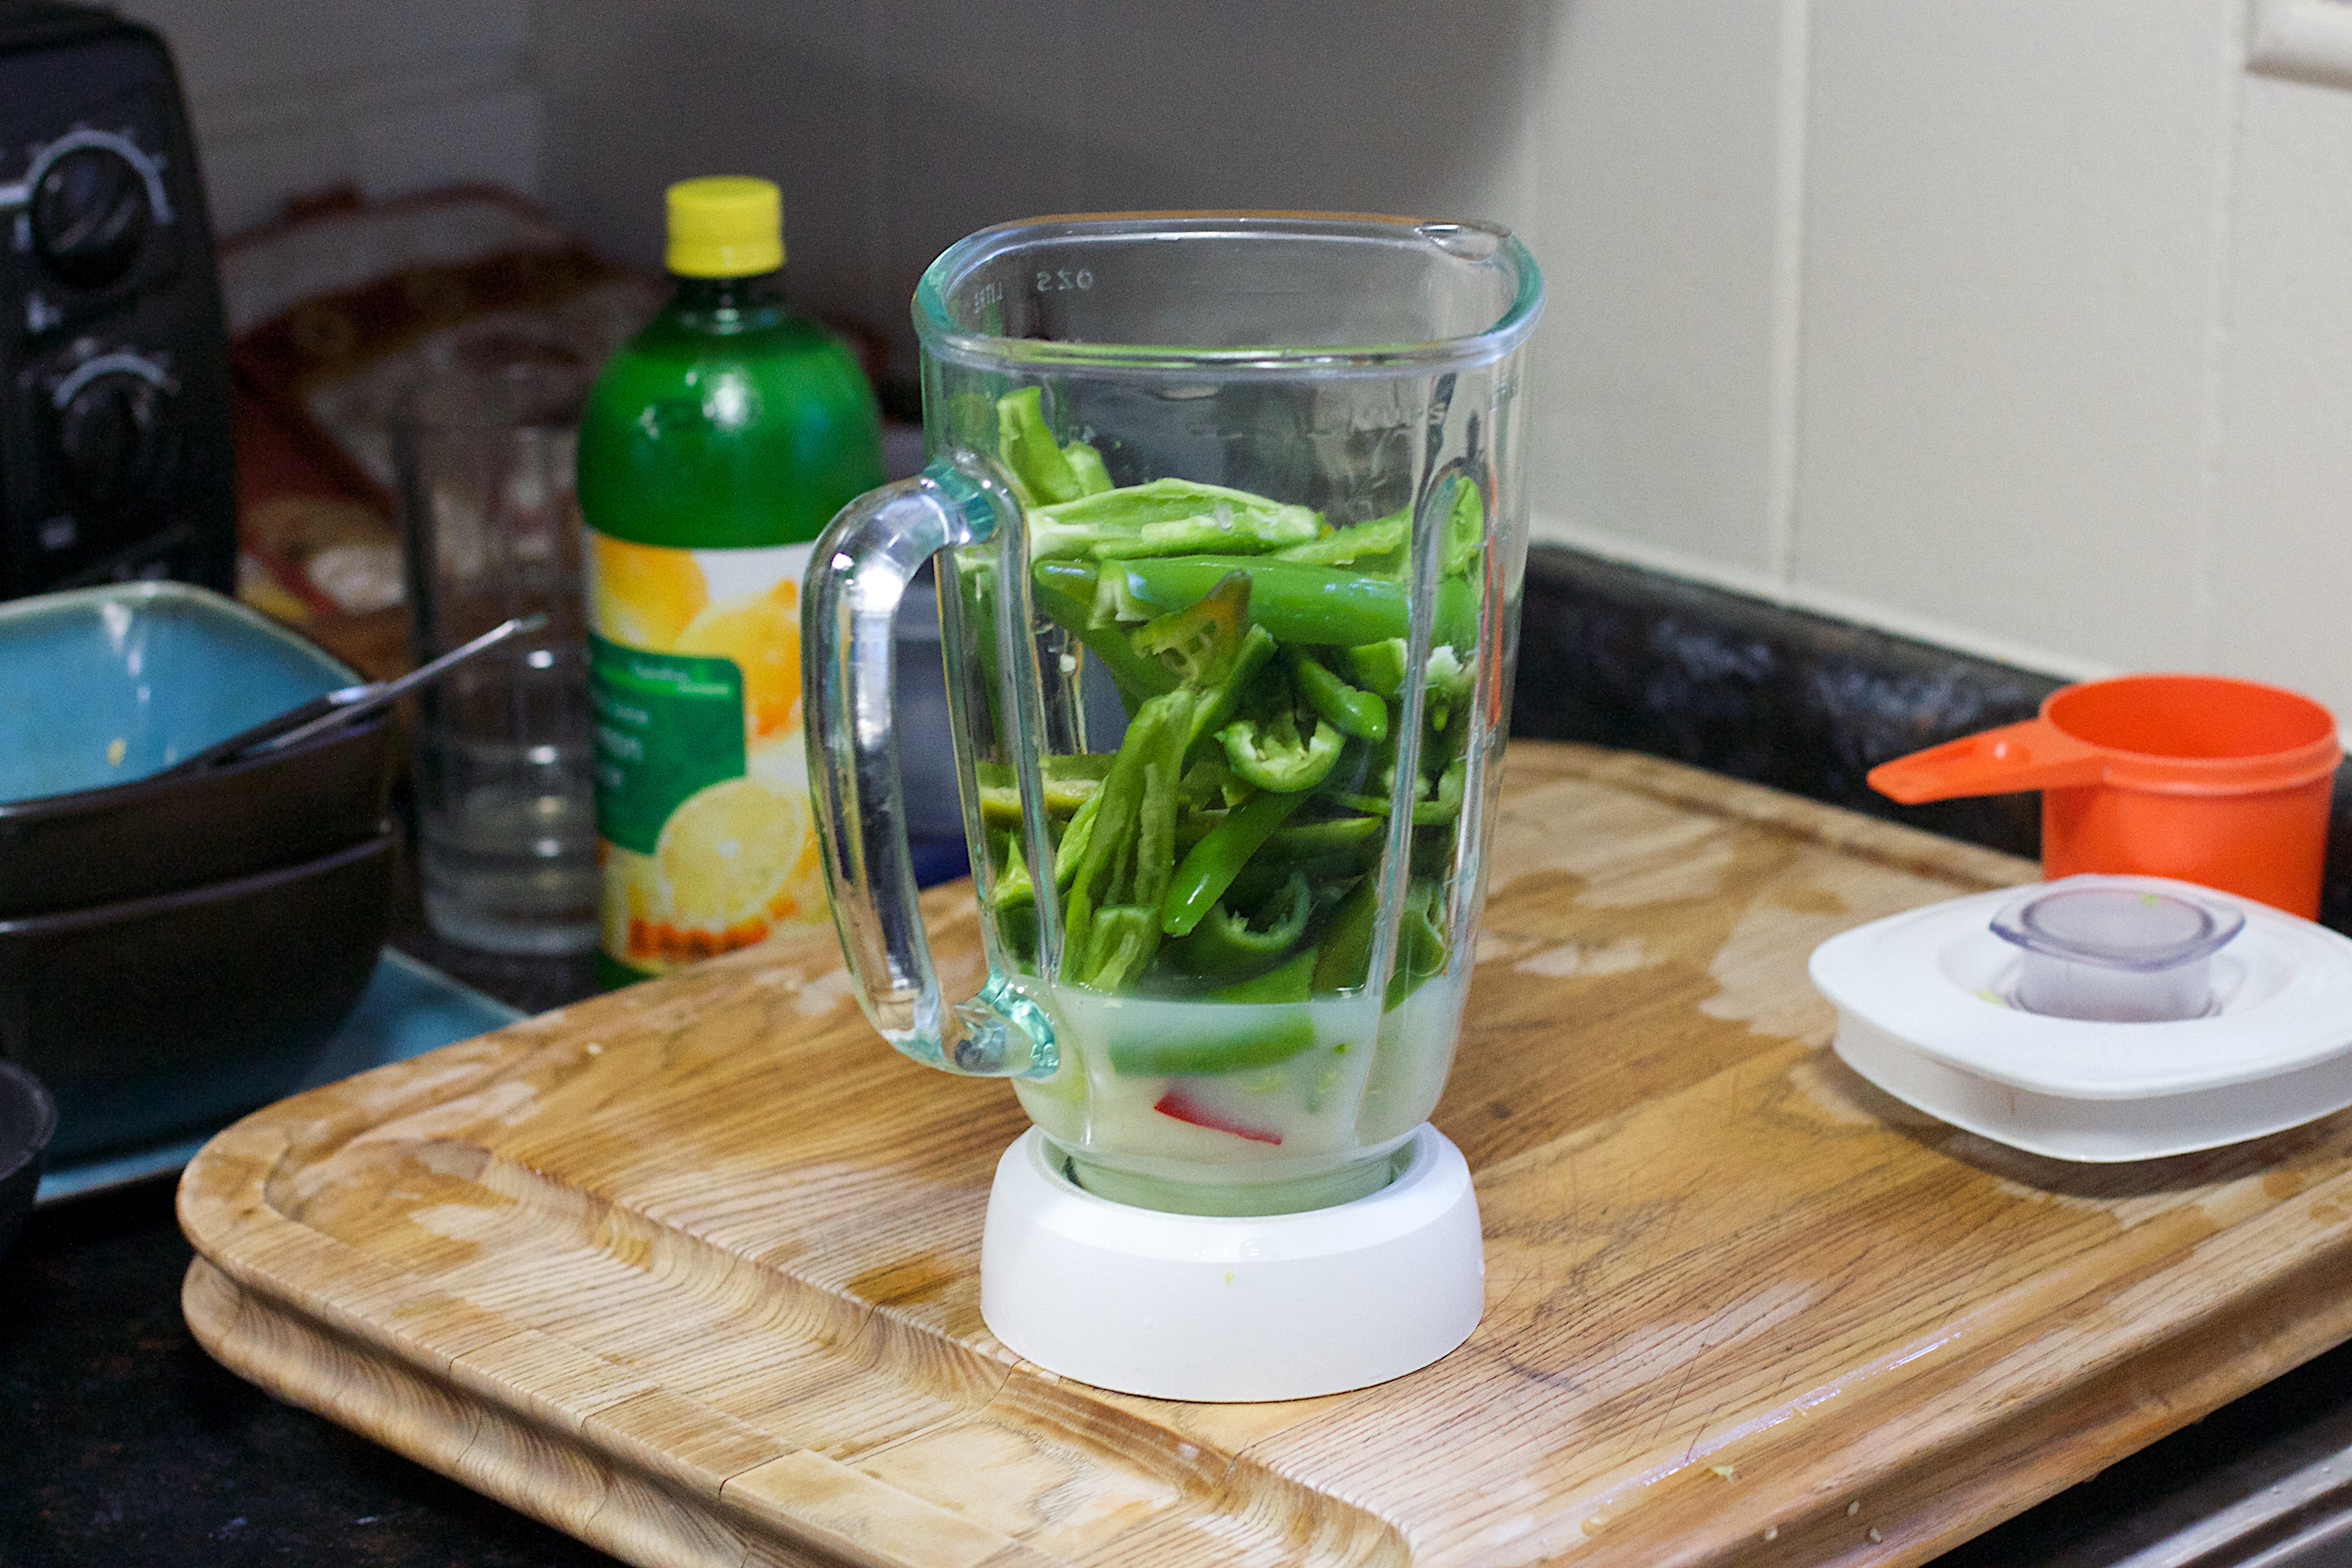
meal, food, produce, drink, lunch